Hridayame Sakshi

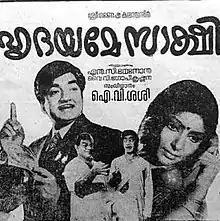

Hridayame Sakshi is a 1977 Indian Malayalam-language film, directed by I. V. Sasi. The film stars Prem Nazir, Sharada, K. P. Ummer and Sankaradi in the lead roles. The film has musical score by M. S. Viswanathan.